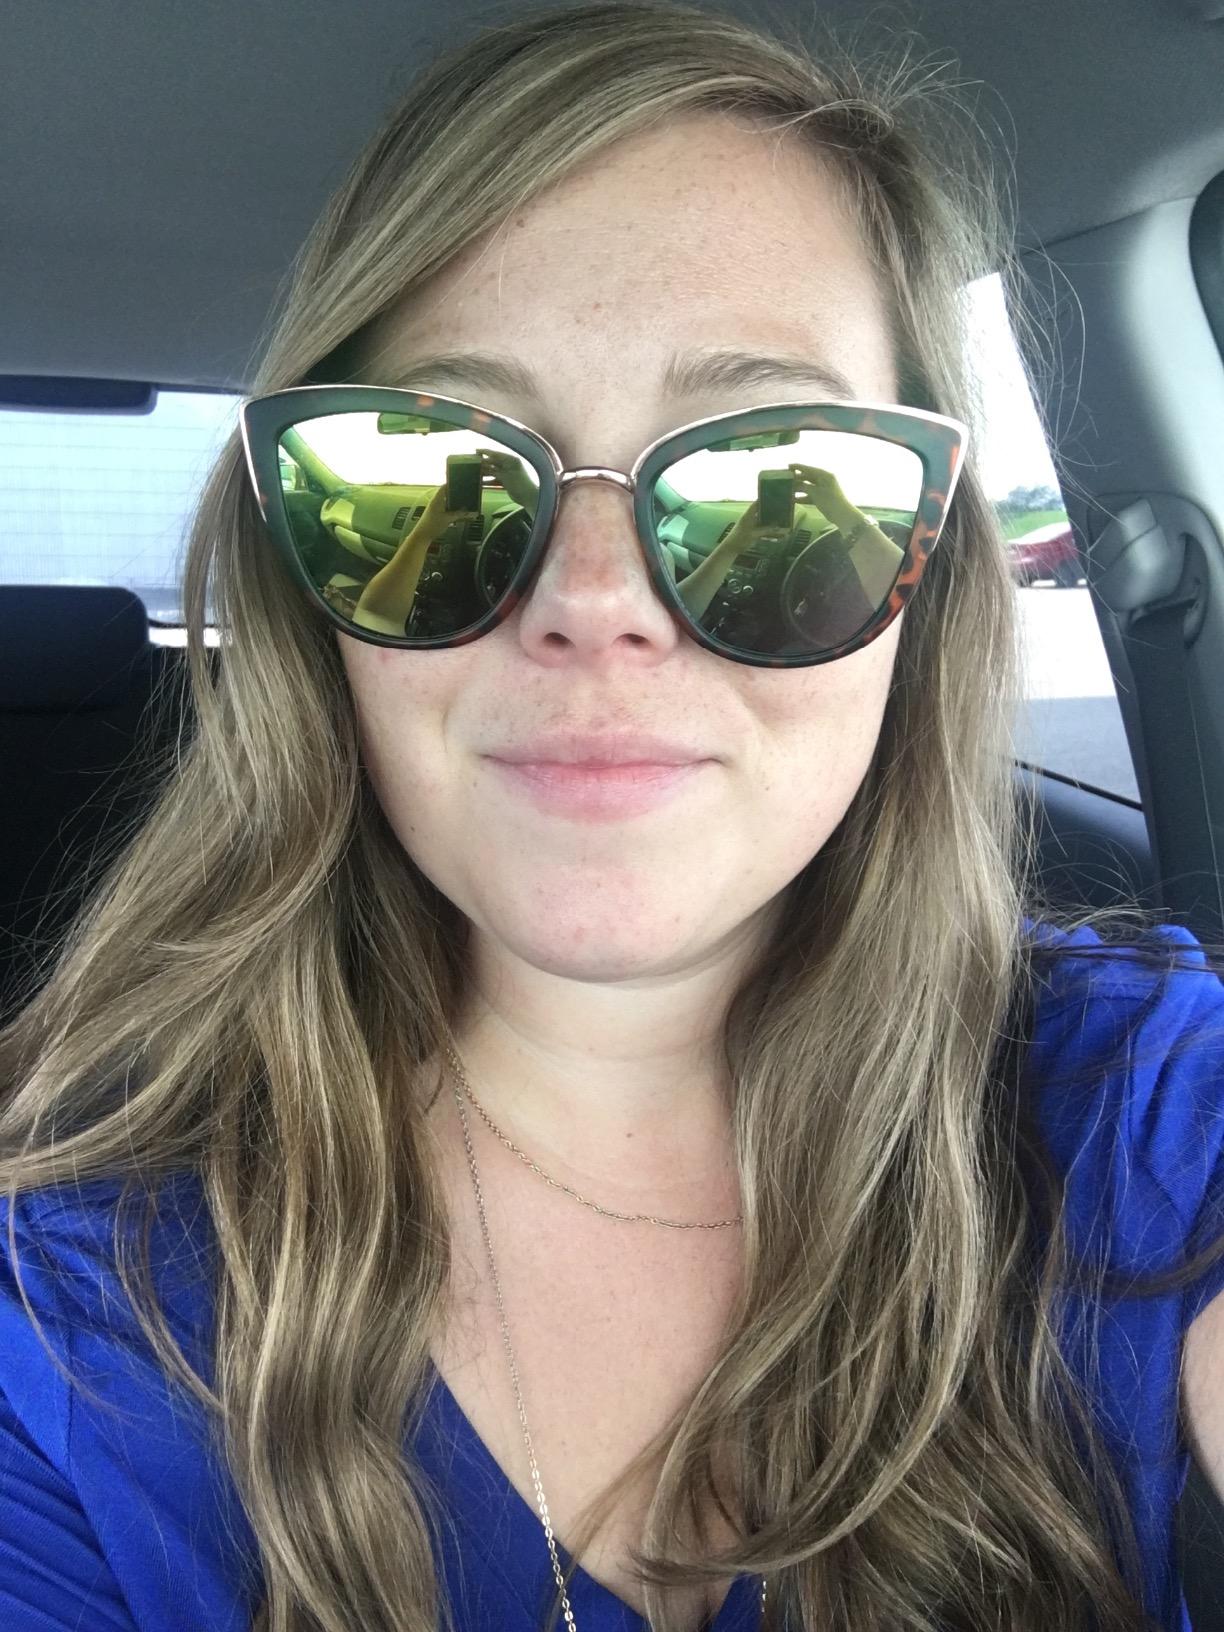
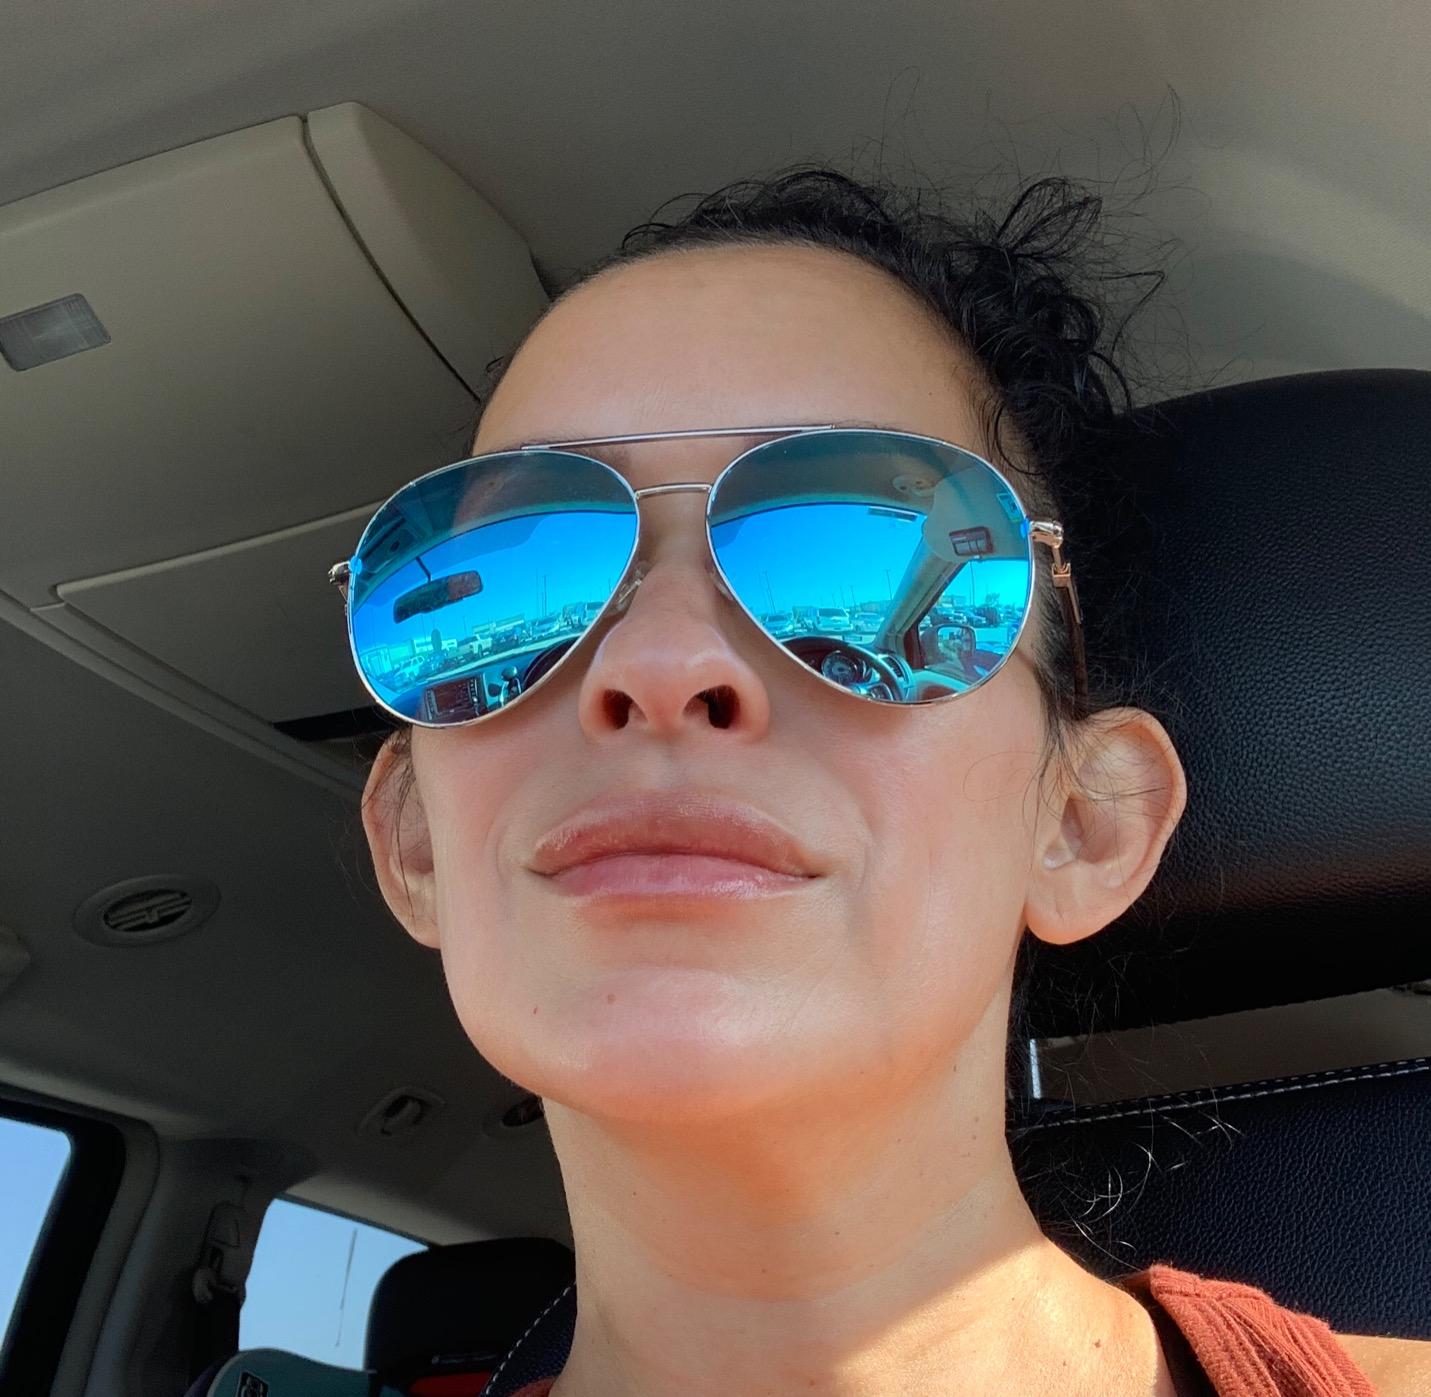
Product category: accessories_sunglasses
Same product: no